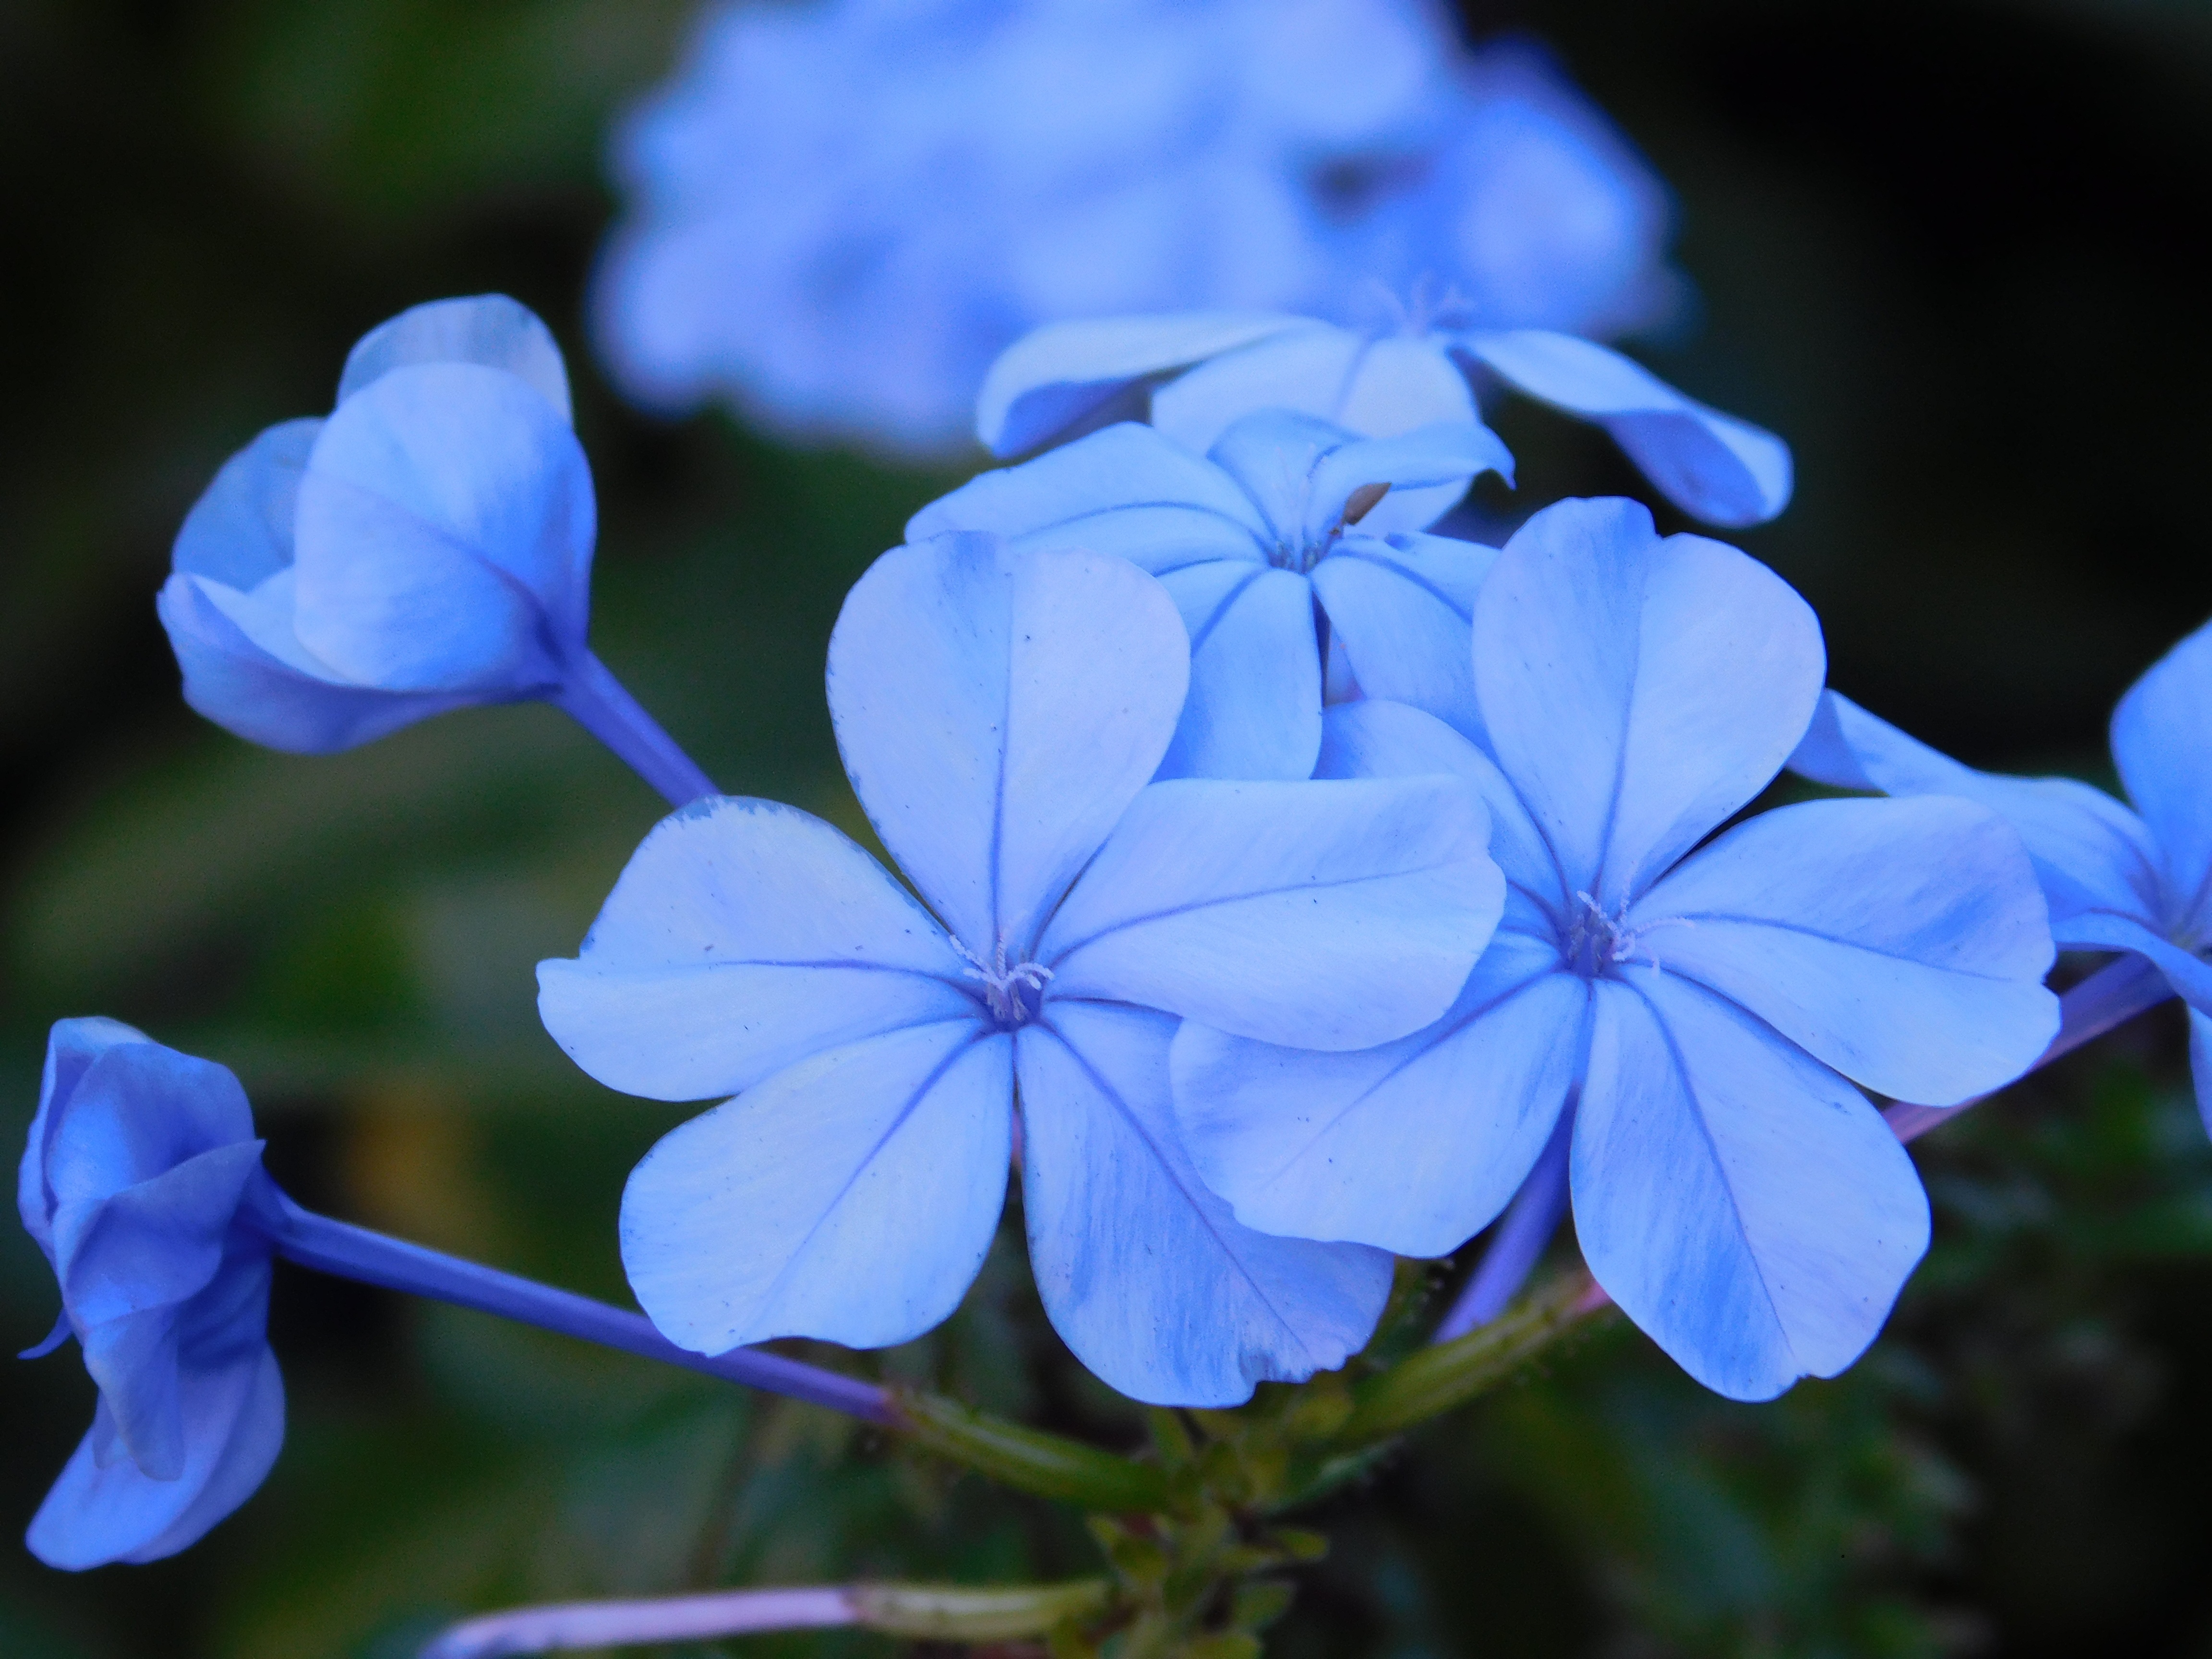
landscape, nature, blossom, plant, white, flower, petal, wild, orange, red, macro, botany, blue, yellow, garden, flora, hydrangea, plants, wildflower, flowers, violet, macro photography, flowering plant, hydrangeaceae, annual plant, land plant